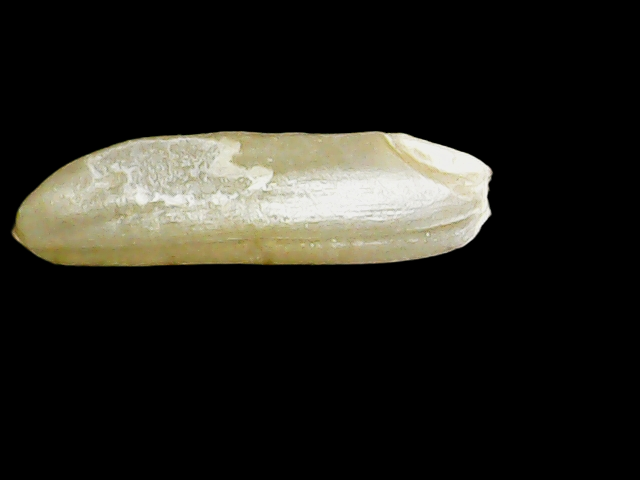
Rice variety: Binadhan16